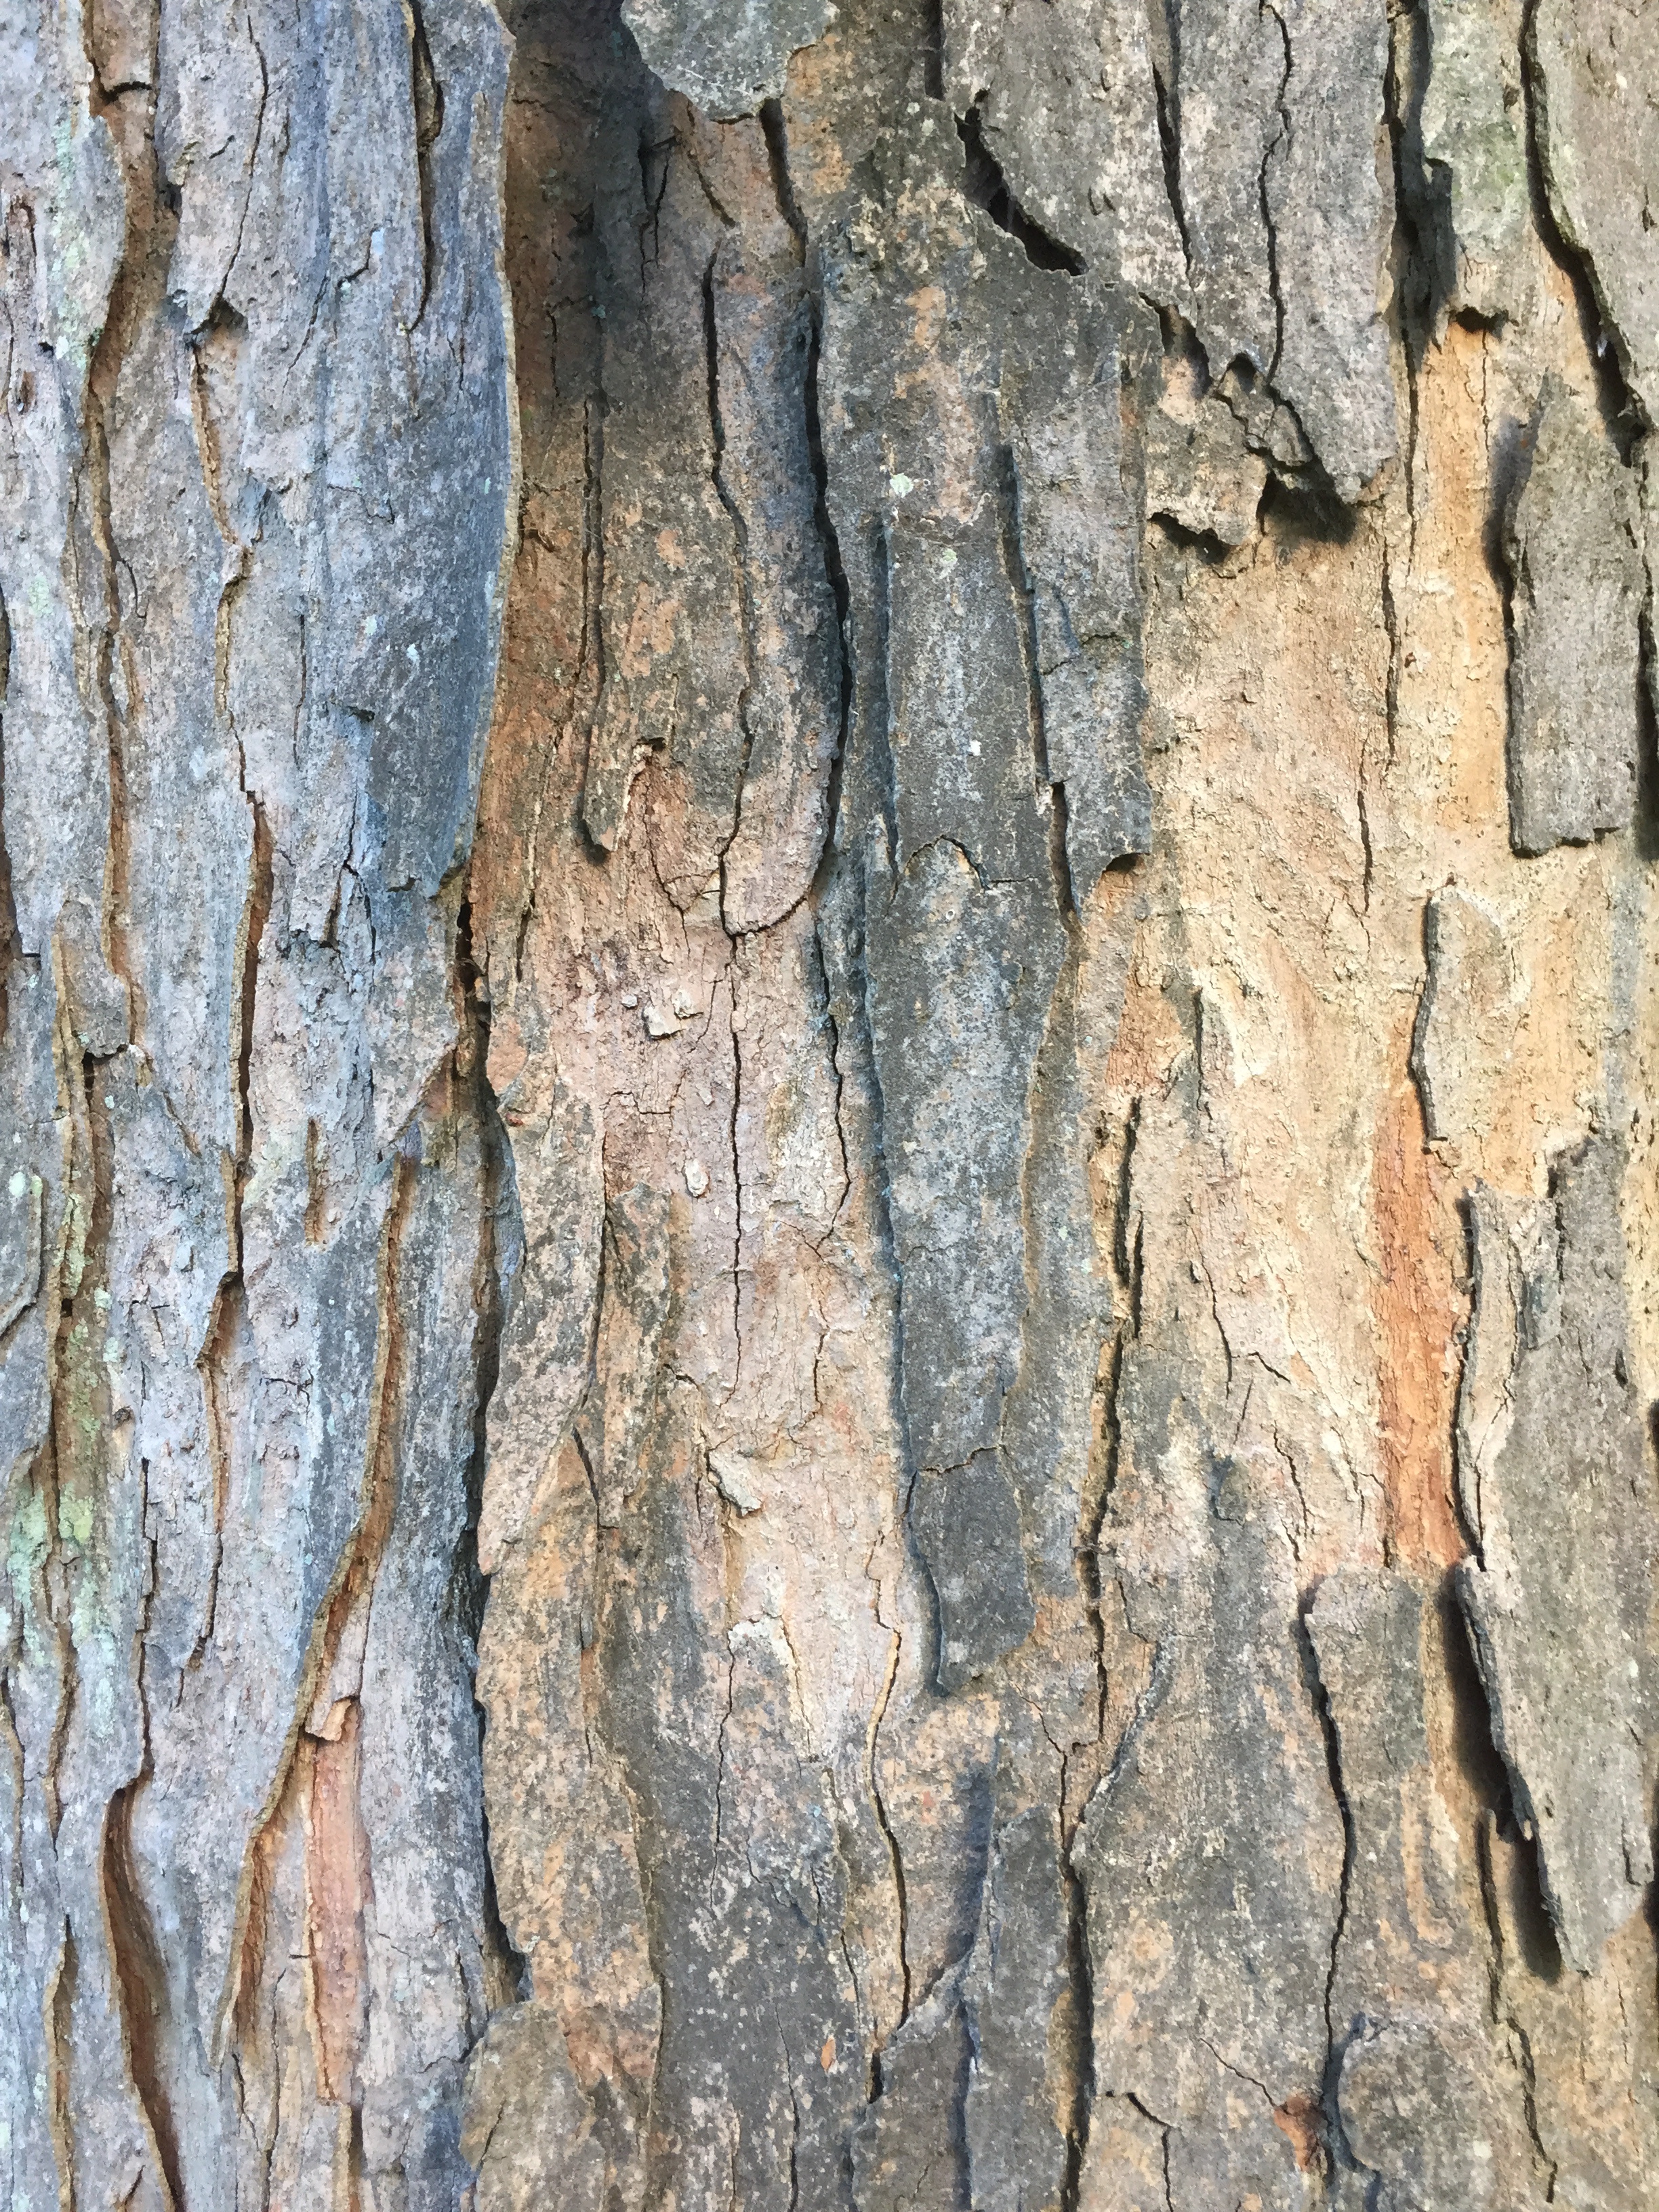
tree, branch, plant, wood, texture, leaf, trunk, wall, formation, birch, soil, flowering plant, plant stem, woody plant, land plant